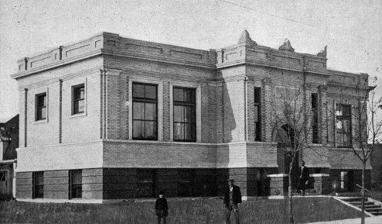
Building: Devils Lake Carnegie Library
Country: United States of America
Year built: 1909
United States historic place Devils Lake Carnegie Library U.S. National Register of Historic Places Devils Lake Carnegie Library, c. 1910s Show map of North Dakota Show map of the United States Location 623 4th Ave., Devils Lake, North Dakota Coordinates 48°6′53″N 98°51′37″W / 48.11472°N 98.86028°W / 48.11472; -98.86028 Area less than one acre Built 1909 Built by Gram, Vlademar Architect Joseph A. Shannon Architectural style Classical Revival MPS Philanthropically Established Libraries in North Dakota MPS NRHP reference No. 02000132 Added to NRHP March 6, 2002 The Devils Lake Carnegie Library is a Carnegie library located in Devils Lake, North Dakota .  It was built in 1909 and designed by architect Joseph A. Shannon .  It was listed on the National Register of Historic Places in 2002. It was opened on January 21, 1910, with no ceremony, but the local newspaper afterward declared the opening to be a "'great event'", marking a "'new era in the intellectual advancement of Devils Lake'". Danish-born builder Valdemar or Vlademar Gram built the library, the Locke Block (also NRHP-listed), and numerous other Devils Lake buildings. After 93 years, on November 26, 2003, the library was moved from its historic location-  due to deterioration and much-needed space and renovations- to a new facility down the street, located at 423 7th St N. They added more meeting rooms, handicapped-accessible entrances (one of the goals of the move), and a one-floor model for improvement to the staffing model. This brought about questions about what to do with the historic landmark, which became lofts in 2015, bought by Paula Hasse Anderson for $1,000, wishing to keep the building from being razed by the city. Gary Martinson, city assessor and building official for the City of Devils Lake, said at the time that Anderson has accomplished the city's goal of preserving the historic building while finding a new use for it. From a 2015 Grand Forks Herald article: "Each of the 925-square-foot, one-bedroom lofts is fully furnished and features an open-concept kitchen and living room with original fireplace, one and a half baths and a 12-by-12-foot combined laundry and dressing room, complete with a full-size washer and dryer. The lofts' amenities include unlimited WiFi, a 50-inch smart TV with cable, high-end designer bedding, a pillow-top queen bed with storage, spa-quality towels and private parking. In the dressing room closet, guests will even find a full-length, fluffy bathrobe. The kitchen features custom cabinetry, a built-in microwave oven, a dishwasher, a garbage disposal, a Keurig coffee-maker, a wine center and a large island with bar-stool seating. Granite counters top the kitchen island, wine center and bathroom vanity." Lake Region Public Library, Devils Lake, North Dakota Lake Region Public Library interior, Devils Lake, North Dakota Carnegie Library changed its name to Lake Region Public Library with the move and opened on Monday, December 22, 2003. This followed a fundraiser that began in spring 1992. The new library is 9,033 square feet, all on one-level and is fully compliant with Americans With Disabilities Act (ADA) requirements. The library cost $1.1 million, with 70% raised through private donations, bequests and grants; a portion of the City sales tax proceeds provided the balance of funds. The library's collection houses over 43,800 items, and has eight Internet-accessible computers and WiFi available to the public. Jim Chattin served as Library Director for the Lake Region Public Library for over four decades. References